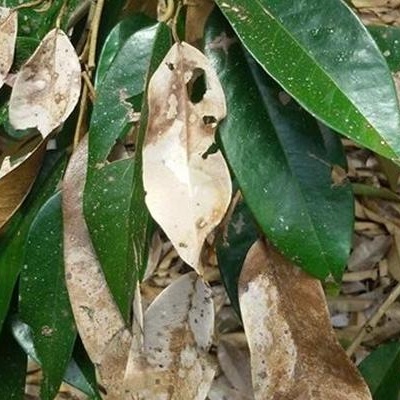
Label: Leaf_Rhizoctonia